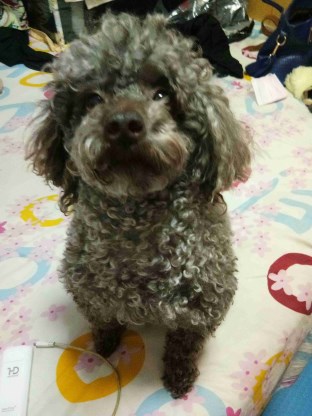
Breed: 7449-n000128-teddy